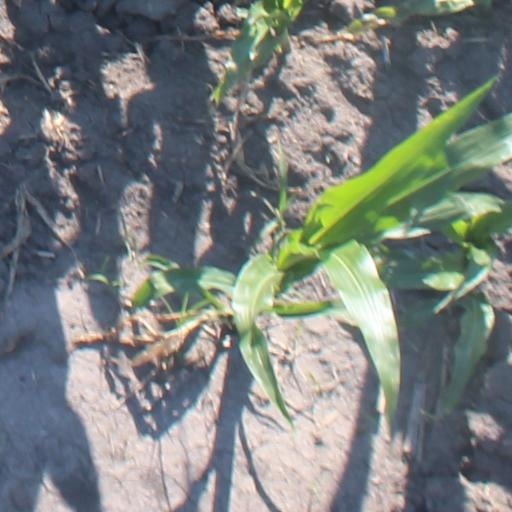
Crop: maize; corn